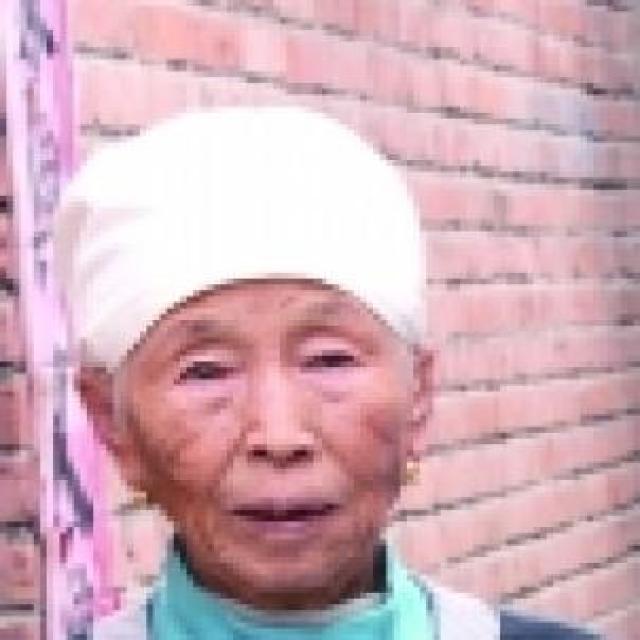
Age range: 65+